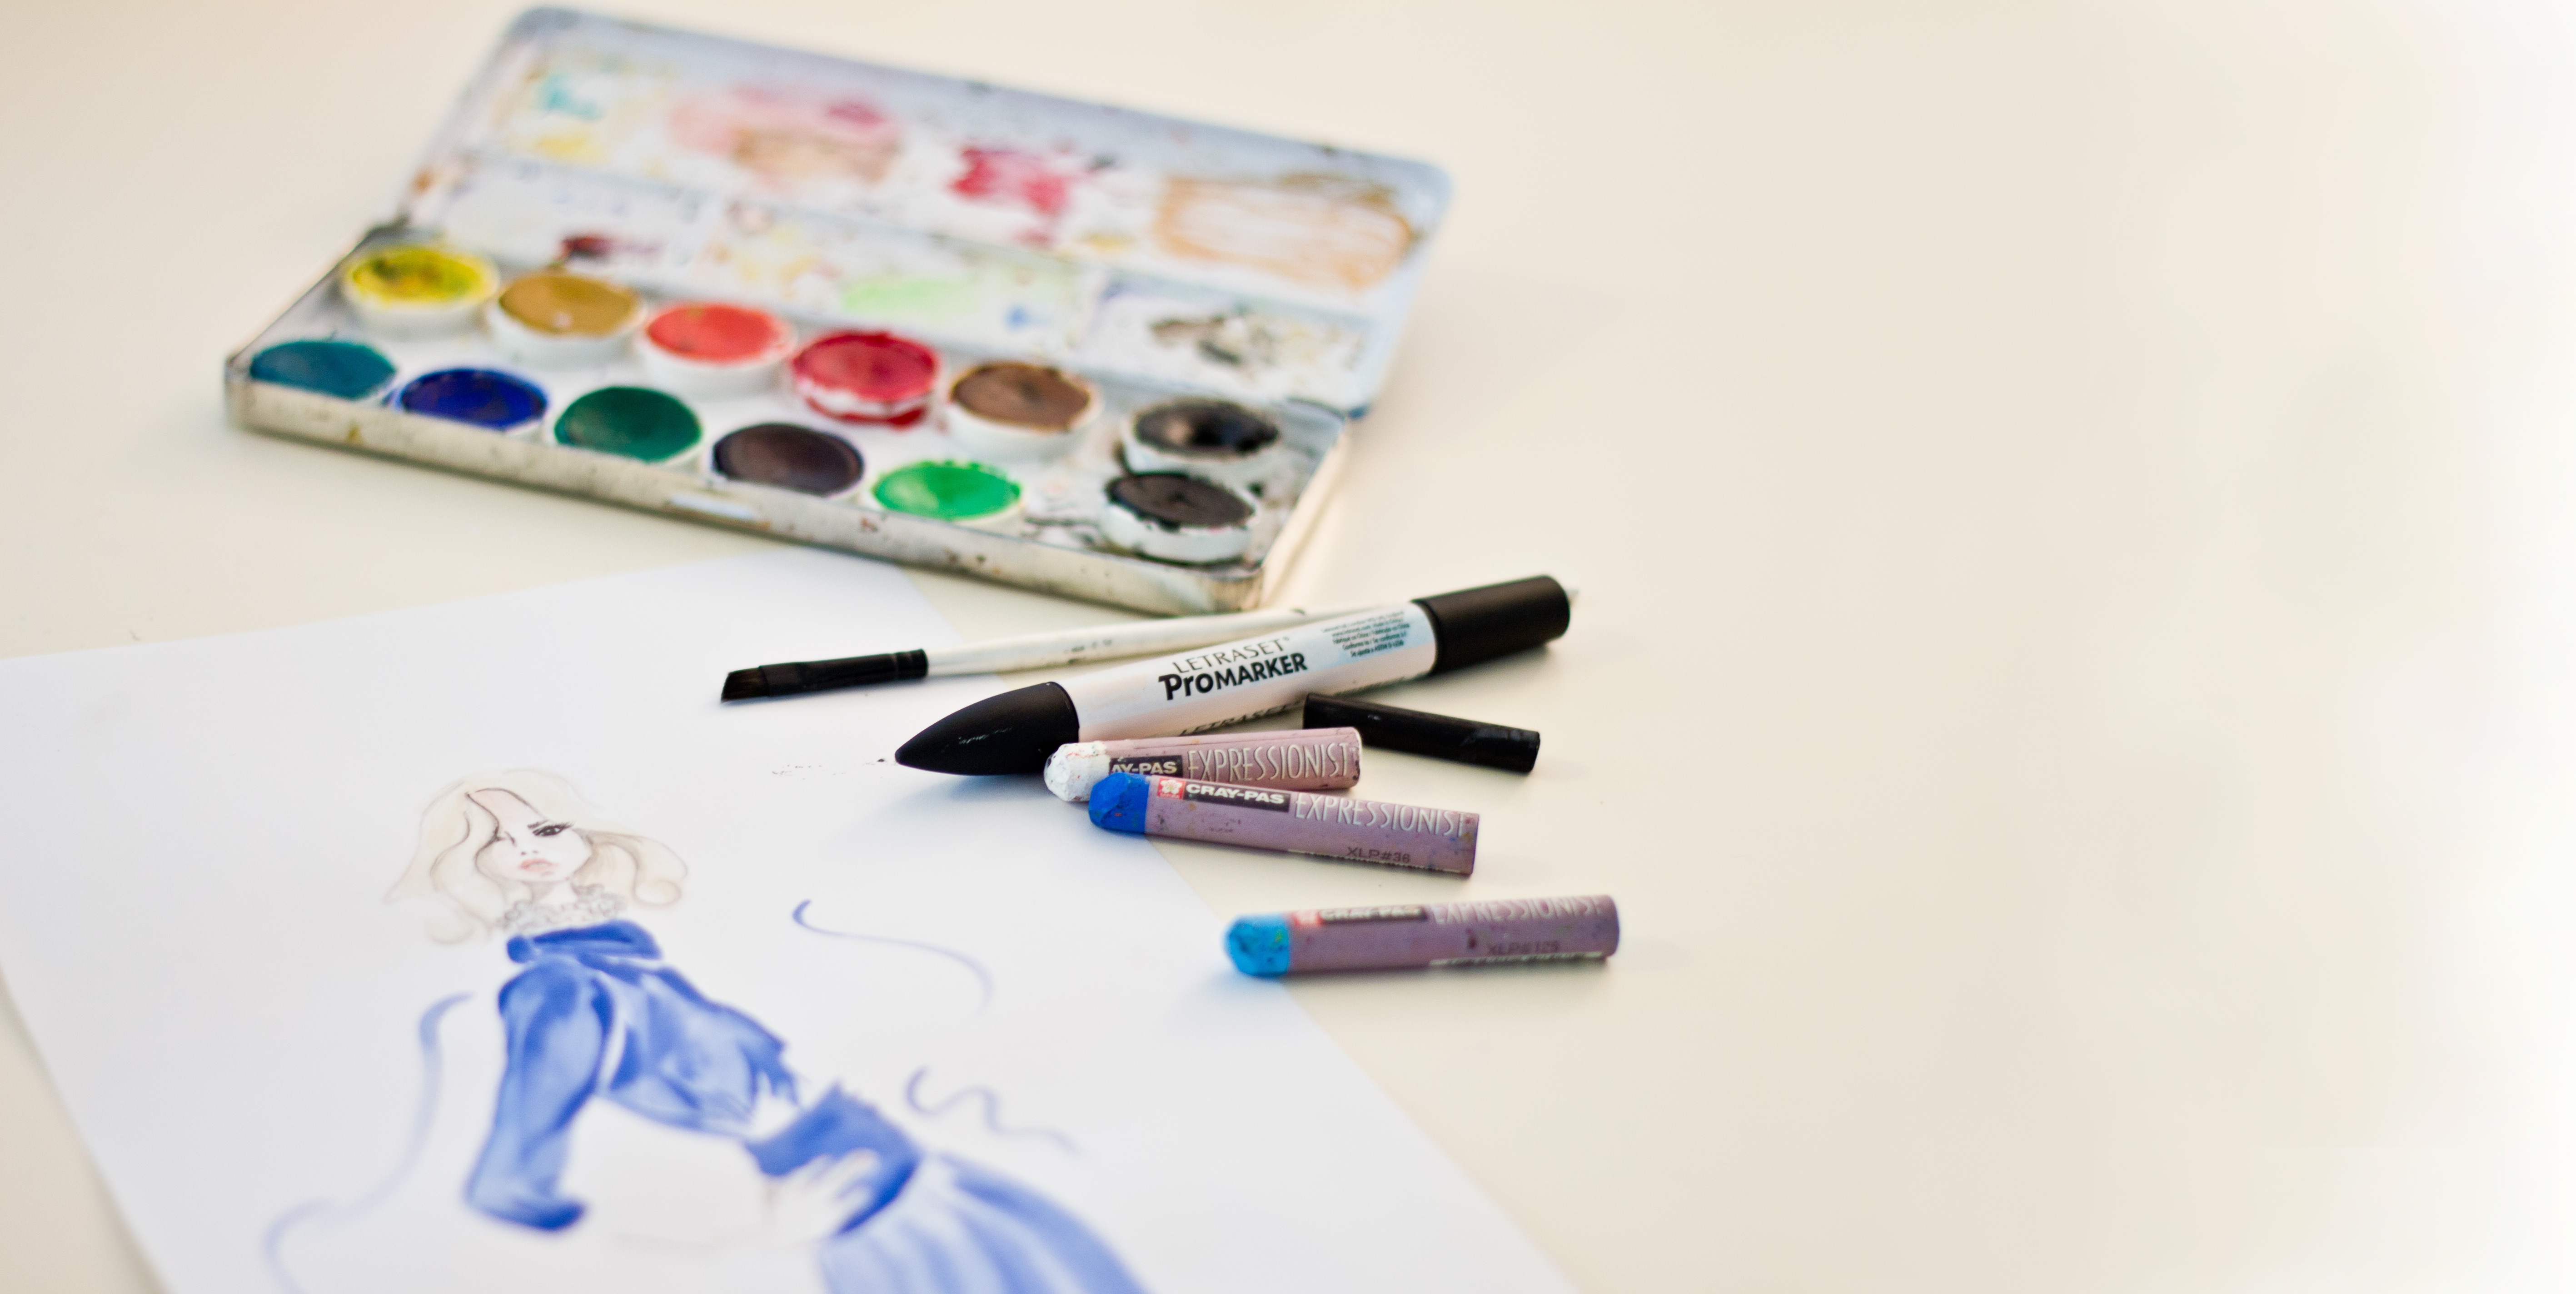
writing, hand, creative, finger, fashion, nail, painting, brand, product, art, drawing, design, eye, organ, as an example